Facioscapulohumeral muscular dystrophy

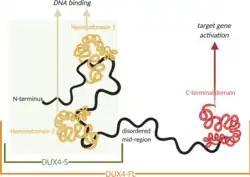
Structure of DUX4 protein full-length (FL), with short (S) version indicated

The genetics of FSHD are complex. FSHD and the myotonic dystrophies have unique genetic mechanisms that differ substantially from the rest of the genetic myopathies. The "DUX4" gene is the focal point of FSHD genetics. Normally, full-length DUX4 protein (DUX4-fl) is expressed during early embryogenesis, in testicular tissue of adults, and the thymus; in all other tissues, it is repressed. In FSHD, within muscle tissue there is a failure of "DUX4" repression and continued production of DUX4-fl protein, which is toxic to muscles. The mechanism of failed "DUX4" repression is hypomethylation of "DUX4" and its surrounding DNA on the tip of chromosome 4 (4q35), allowing transcription of "DUX4" into messenger RNA (mRNA). Several mutations can result in disease, upon which FSHD is sub-classified into FSHD type 1 (FSHD1) and FSHD type 2 (FSHD2). Disease can only result when a mutation is present in combination with select, commonly found variations of 4q35, termed haplotype polymorphisms, which are roughly dividable into the groups 4qA and 4qB. A 4qA haplotype polymorphism, often referred to as a 4qA allele, is necessary for disease, as it contains a polyadenylation sequence that allows "DUX4" mRNA to resist degradation long enough to be translated into DUX4 protein.